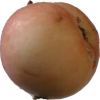
Label: Apple 10